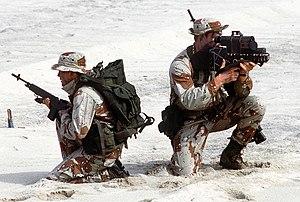
Un désignateur laser est une source laser servant à illuminer une cible afin de guider une arme ou de faciliter la visée. Le laser n'opère pas dans le spectre visible. La longueur d'onde est nécessairement 1,06 micromètre qui correspond historiquement à celle des bombes guidées laser.
Les SEAL, communément appelés Navy SEALs, sont la principale force spéciale de la marine de guerre des États-Unis. Ils ont pour fonction primordiale de mener des opérations militaires de petites unités liées à l'environnement maritime. Les SEAL sont entraînés à opérer dans tous les environnements ; le nom SEAL est d'ailleurs un acronyme de Sea, Air, and Land. Tous les membres des SEAL font partie de la marine ou des garde-côtes.
Le fusil M14 fut le premier fusil d'assaut de l'US Army, qui l'adopta en 1957 en remplacement du M1 Garand et de la carabine M1. Sa production en masse démarra en 1958 et plus d'un million trois cent mille M14 furent distribués aux forces américaines entre 1959 et 1964.